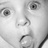
Emotion: surprise